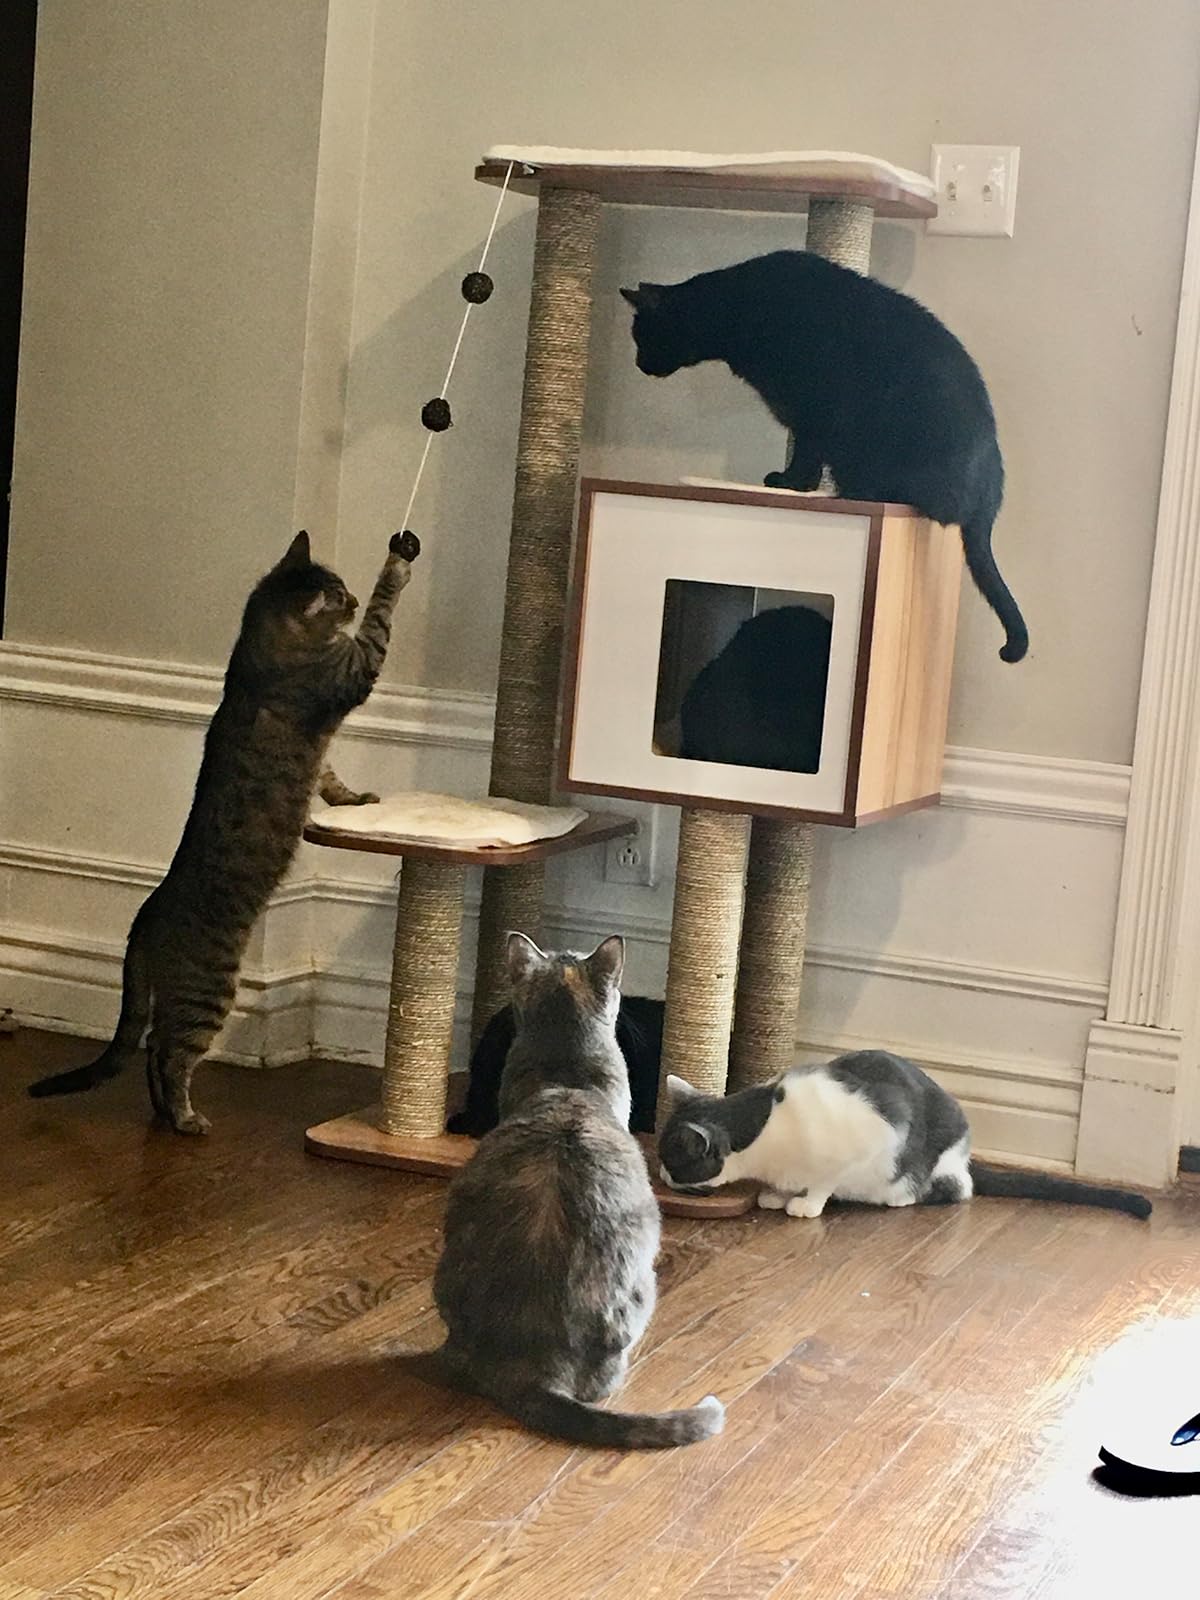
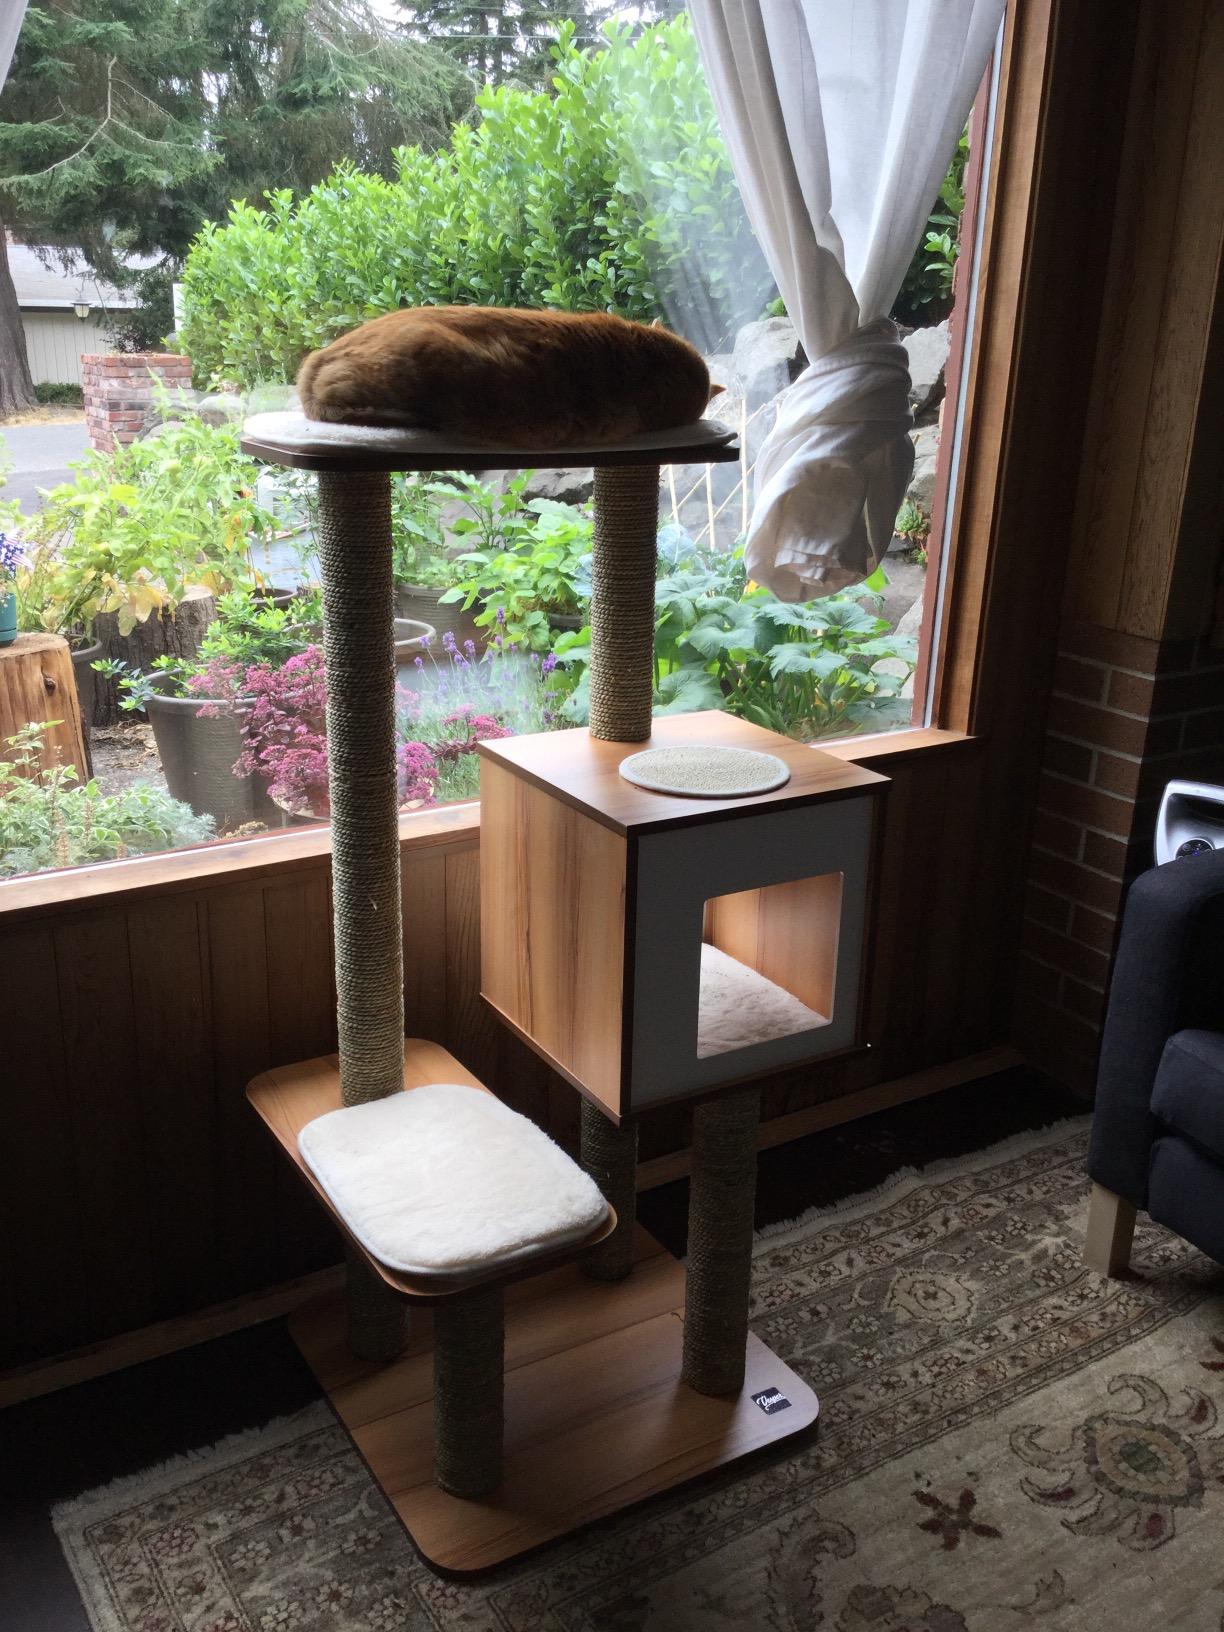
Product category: items_cat tree
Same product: yes